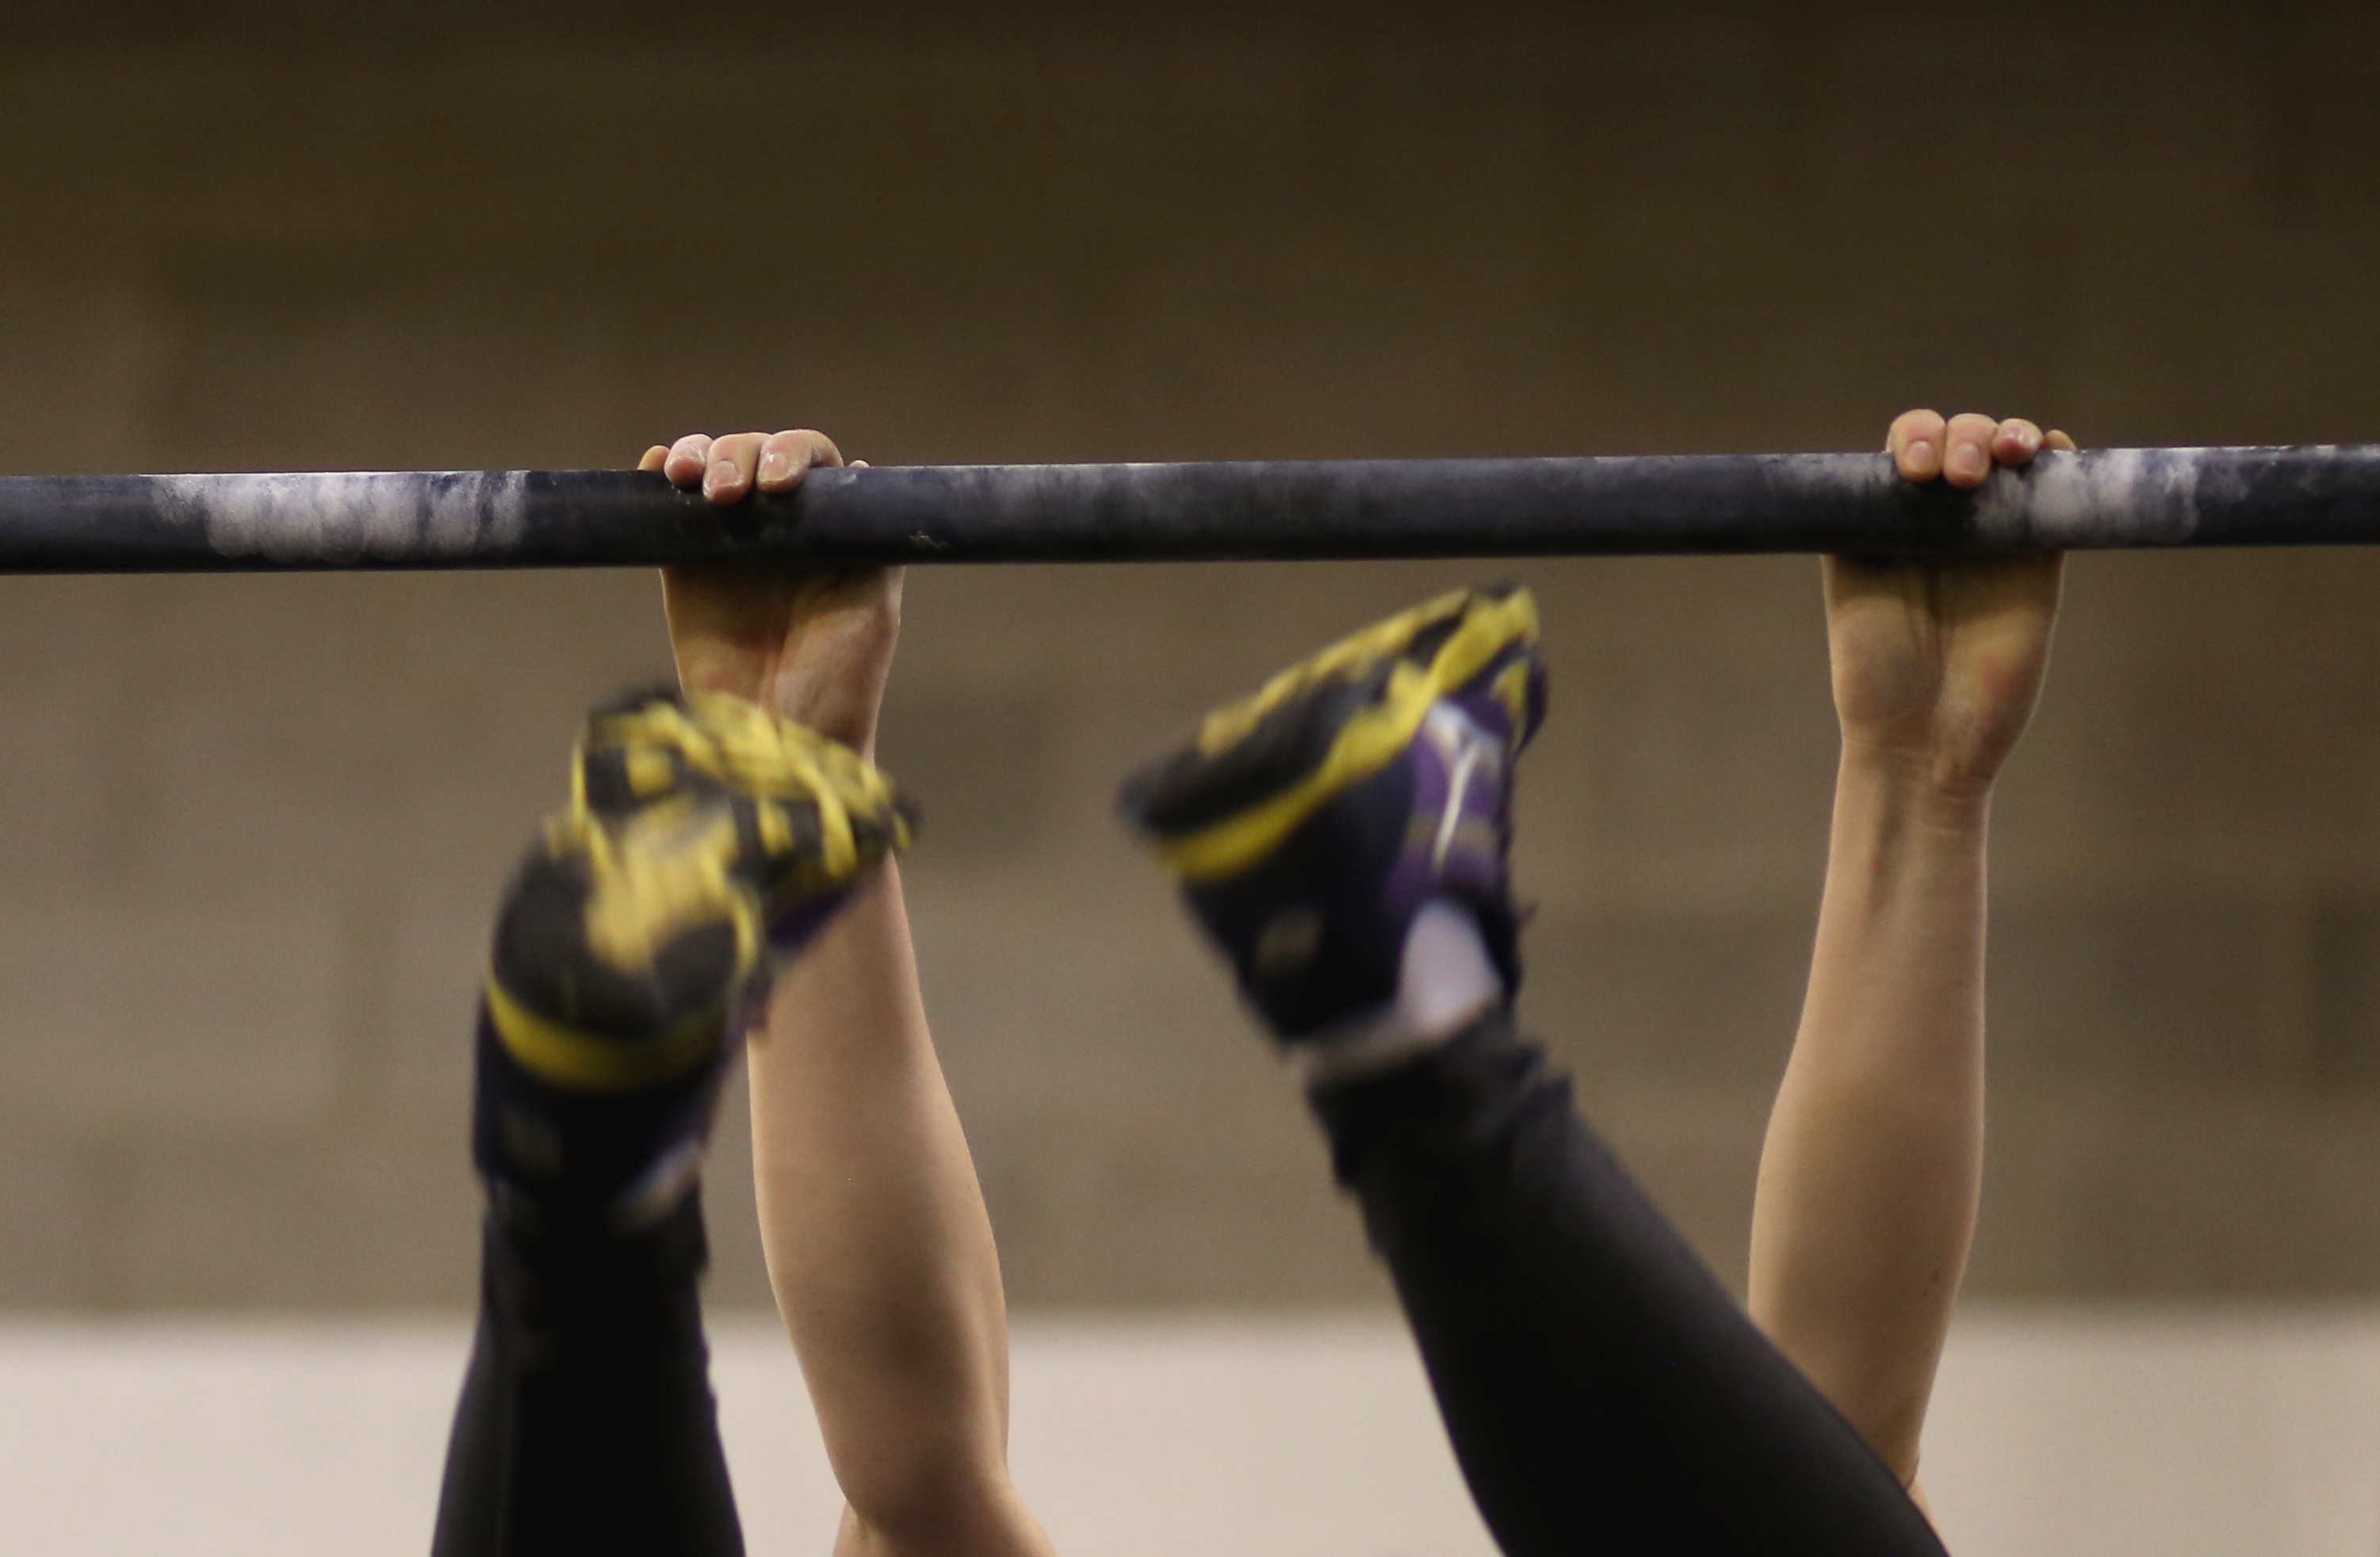
sports